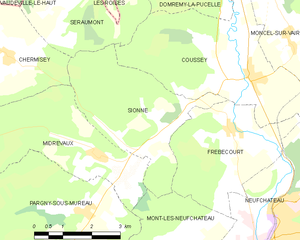
Carte des communes françaises Sionne